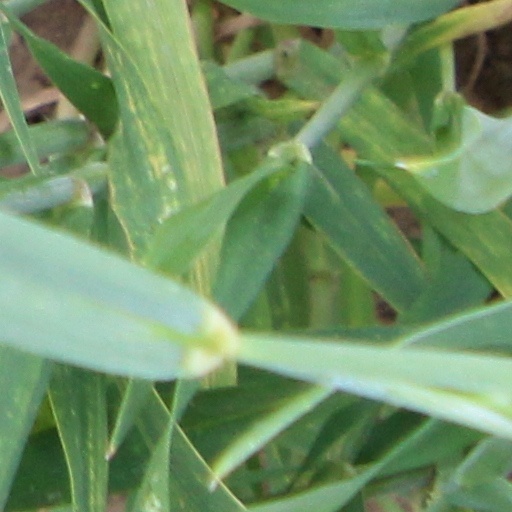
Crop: wheat